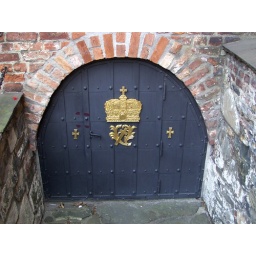
pretty door of the castle - near the creepy dungeon